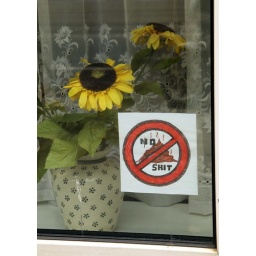
amsterdam, ferdindand bol straatamsterdamers are inventive when it comes to avoid a dog toilette below their windows